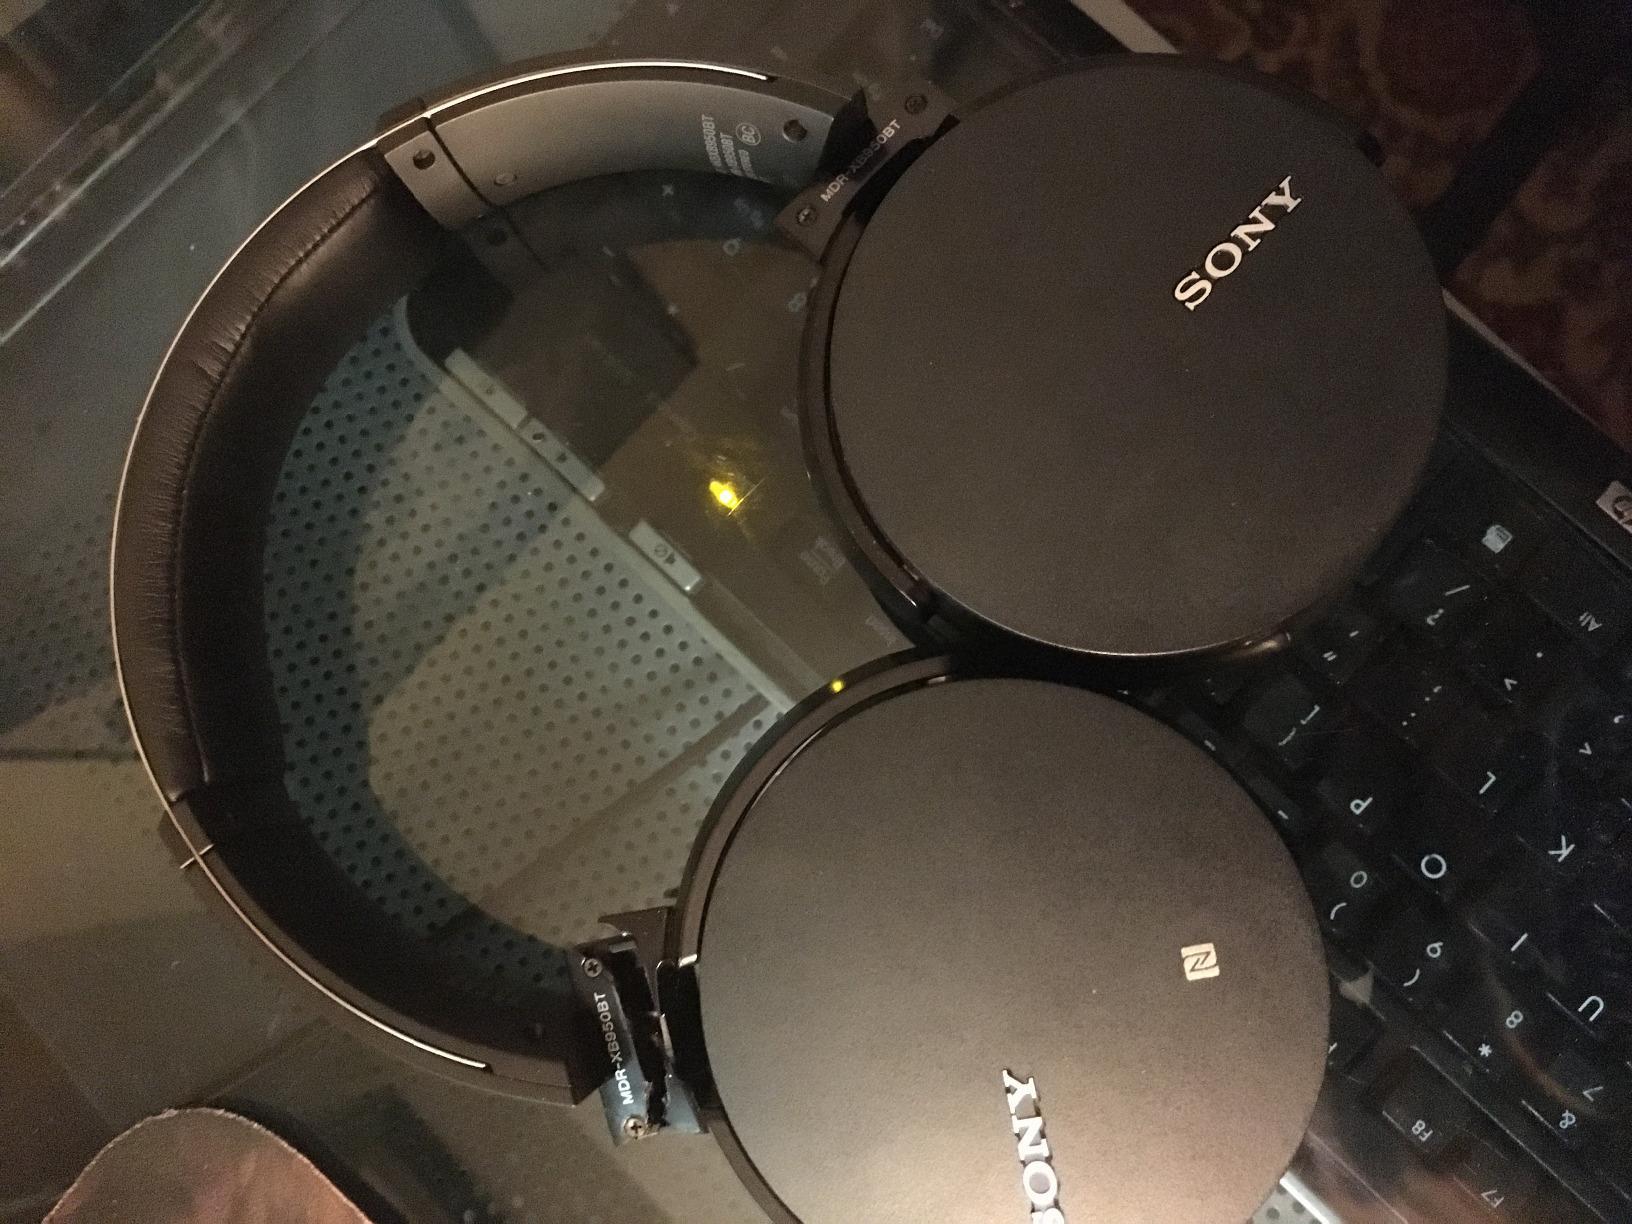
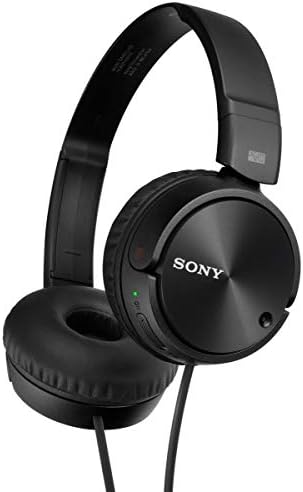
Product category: headphones
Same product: no